Nick Lowe

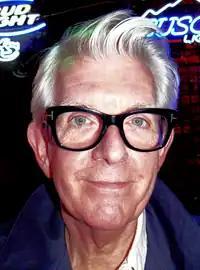
Lowe in 2012

Lowe also wrote a number of songs with clever wordplay that qualify as "novelties", among them: